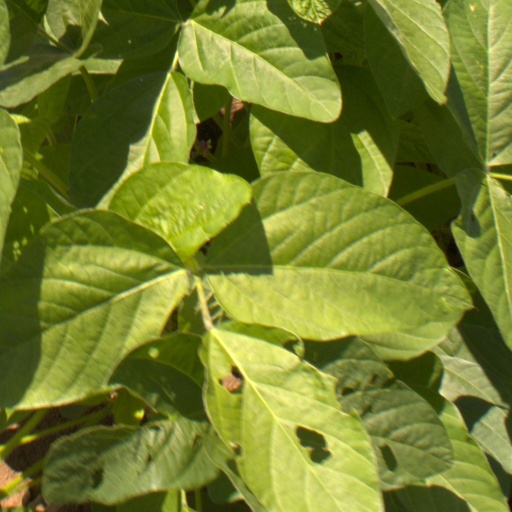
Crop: soybean